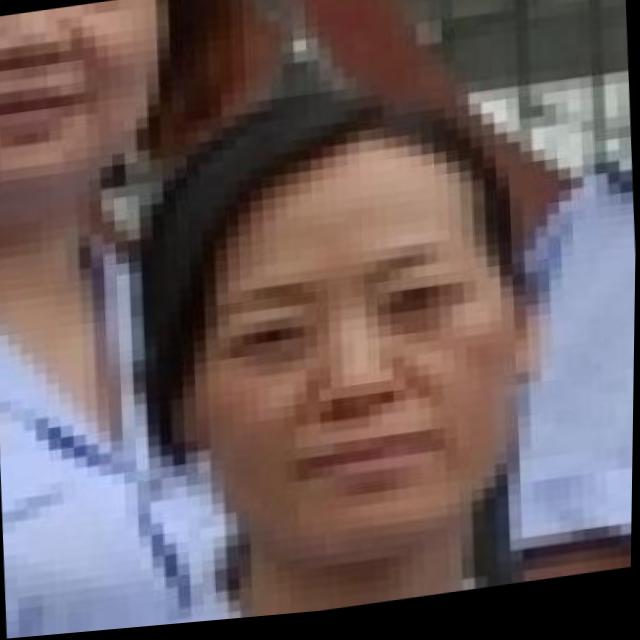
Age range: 21-44